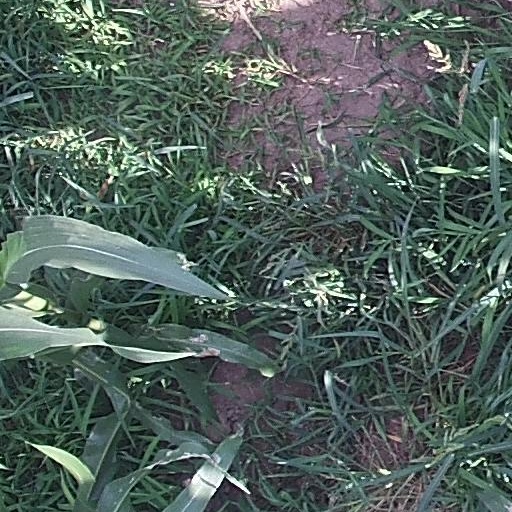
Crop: maize; corn